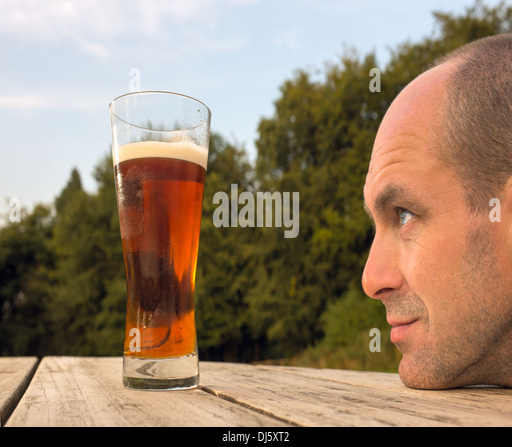
a man looking longingly at a glass of beer